Military chaplain

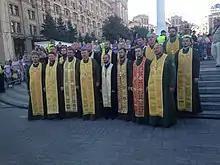
Military chaplains at the rehearsals for the 2018 Kyiv Independence Day Parade.

The chaplain service in Norway is called The Norwegian Armed Forces Chaplaincy, and is a joint Norwegian Armed Forces service.